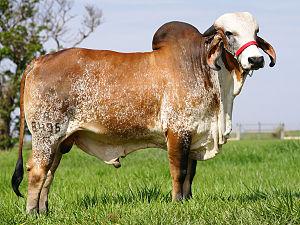
L'élevage bovin au Brésil résulte de l'introduction de bovins issus de l'élevage portugais, pays d'origine des colonisateurs. Par la suite des introductions de zébus, bien adaptés aux conditions climatiques du pays, ont eu lieu. Des races métissées créées au Brésil sont également élevées.